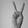
ASL letter: V